Atheris nitschei

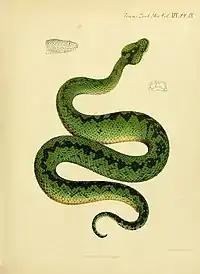
Illustration

"Atheris nitschei" is a relatively large and stout bush viper, growing to an average total length (including tail) of and a maximum total length of at least . The males are smaller than the females.